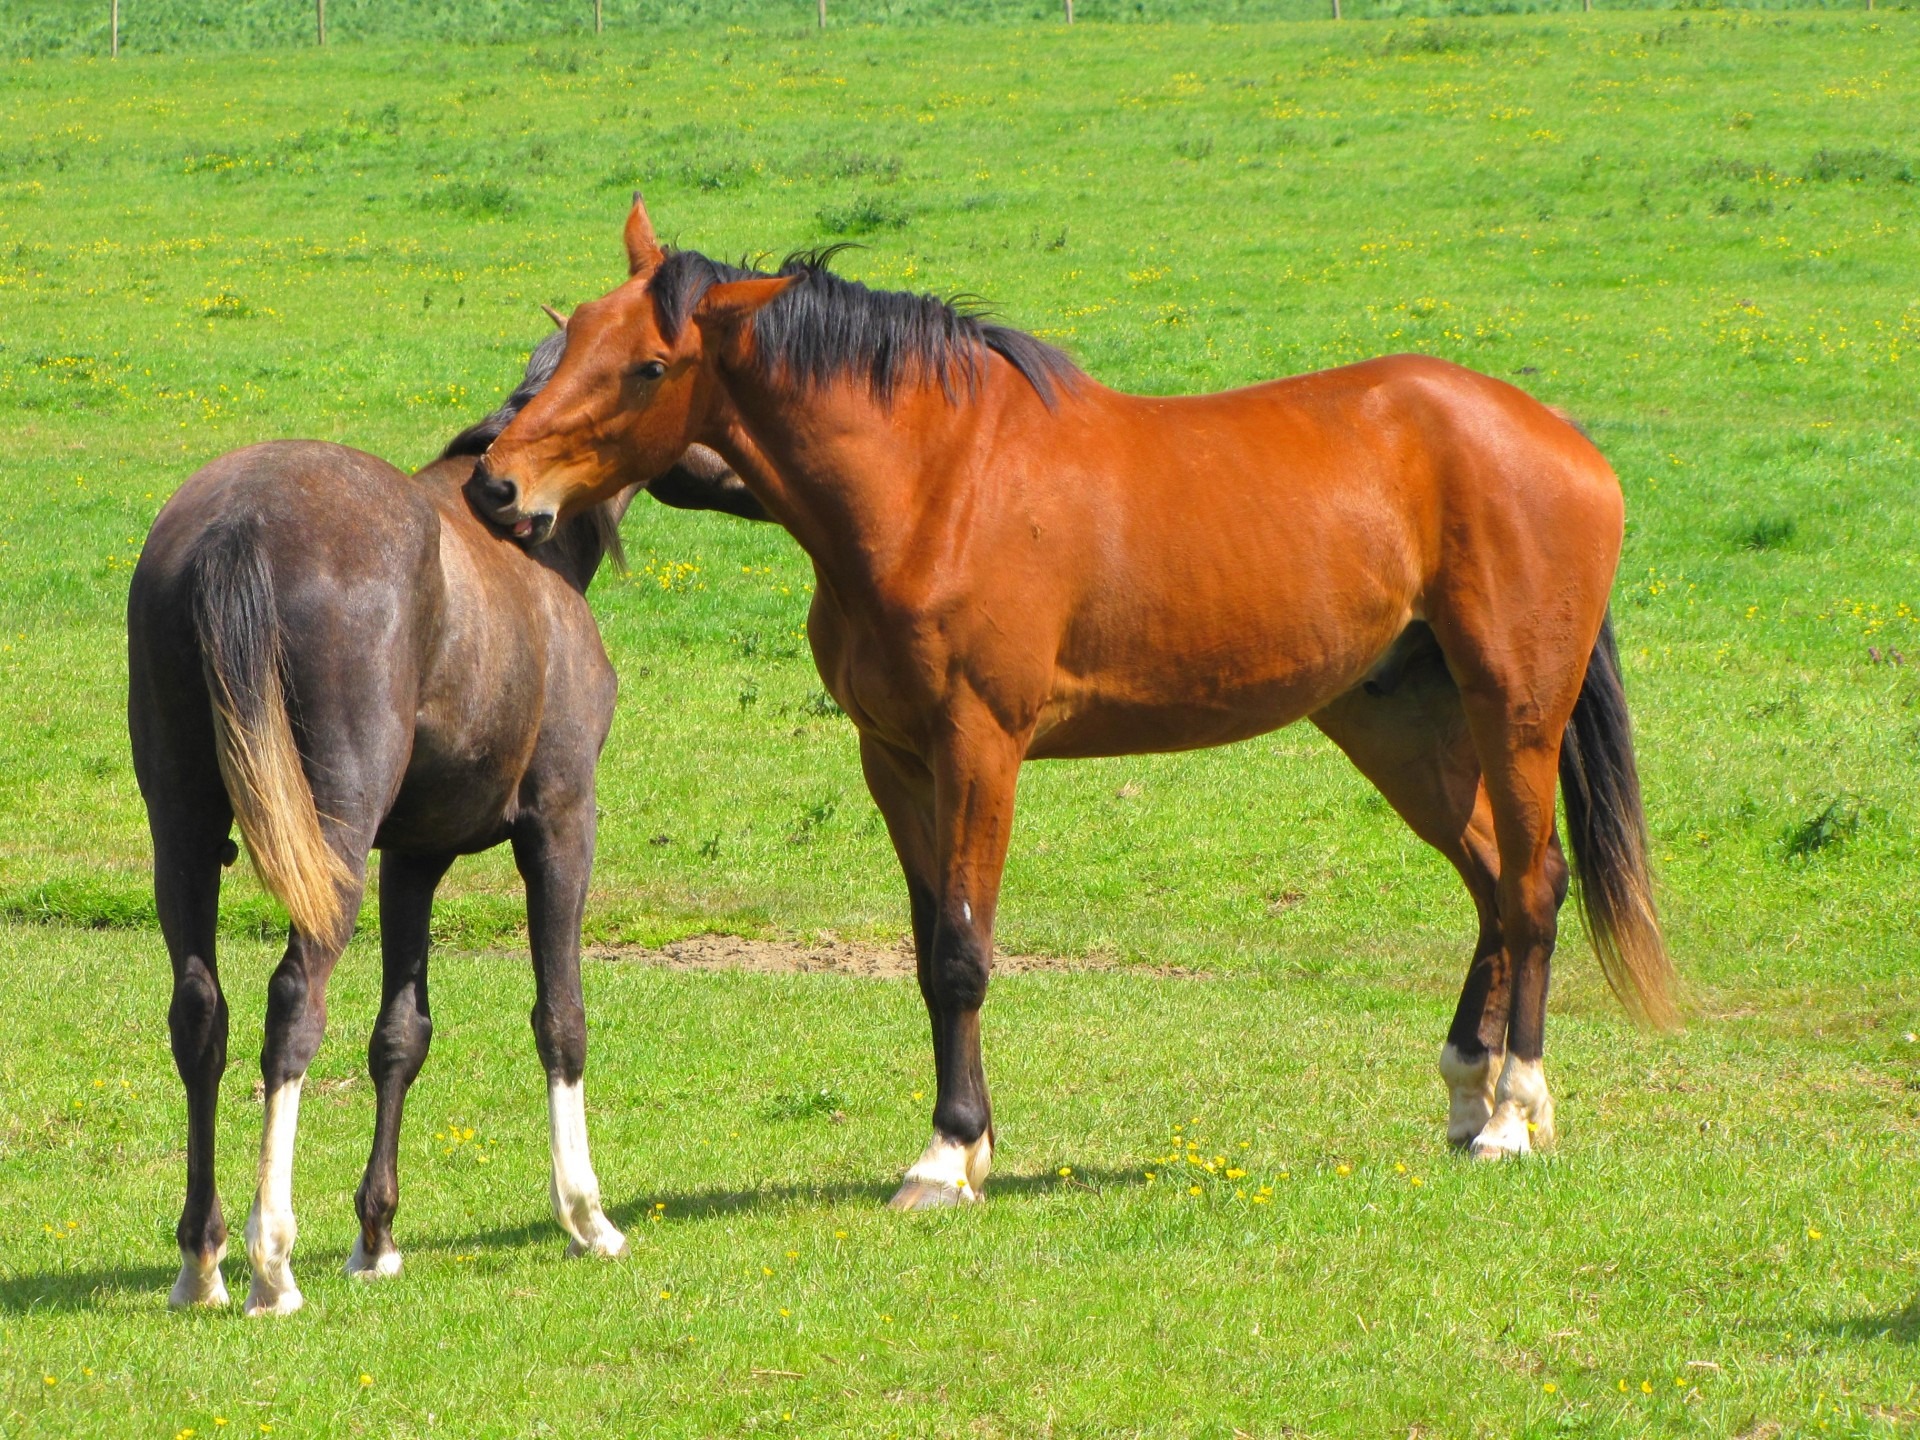
outdoor, farm, meadow, prairie, animal, rural, pasture, grazing, livestock, horse, brown, rein, mammal, stallion, mane, farmland, horses, grassland, vertebrate, mare, domestic, foal, domestic animals, colt, farm animals, horse like mammal, mustang horse